The Holy Trinity (The Grand Tour)

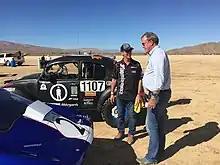
Jeremy Clarkson during filming for the opening sequence in Lucerne Valley, California

Prior to the filming of "The Grand Tour", Clarkson, Hammond, and May presented BBC Two motoring programme "Top Gear", with Wilman handling the executive production. In March 2015, it was reported that Clarkson had come under fire by the BBC for entering an altercation with "Top Gear" producer Oisin Tymon while filming for the show. The BBC chose not to renew Clarkson's contract after news of the altercation came to light. Hammond, May, and Wilman also left the programme afterward. Later in the year, the four signed a deal with Amazon to have an Amazon Video original series. Amazon CEO Jeff Bezos had described the deal as "very, very, very expensive" during an interview with "The Daily Telegraph". After the deal was made, the four also created their own production company, named W. Chump and Sons.